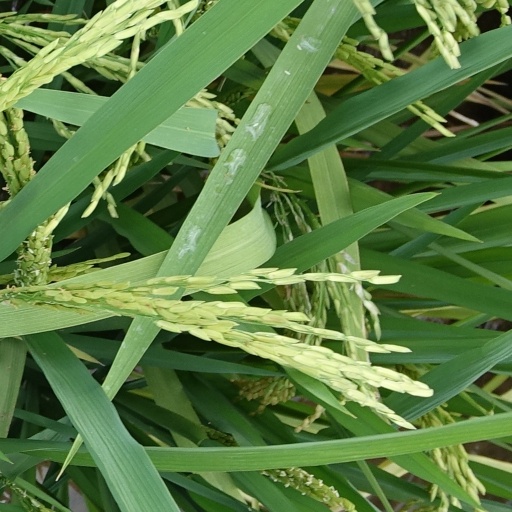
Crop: rice